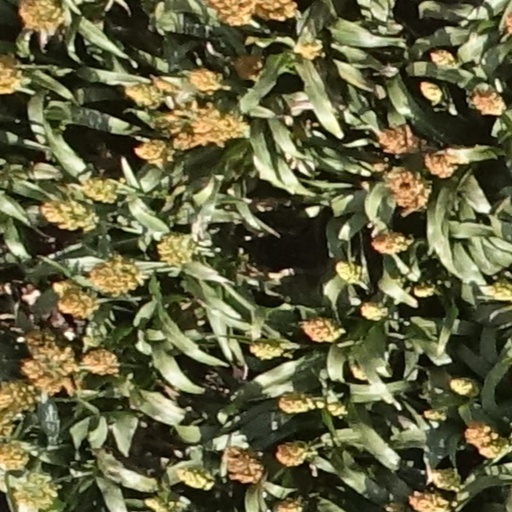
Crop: sorghum